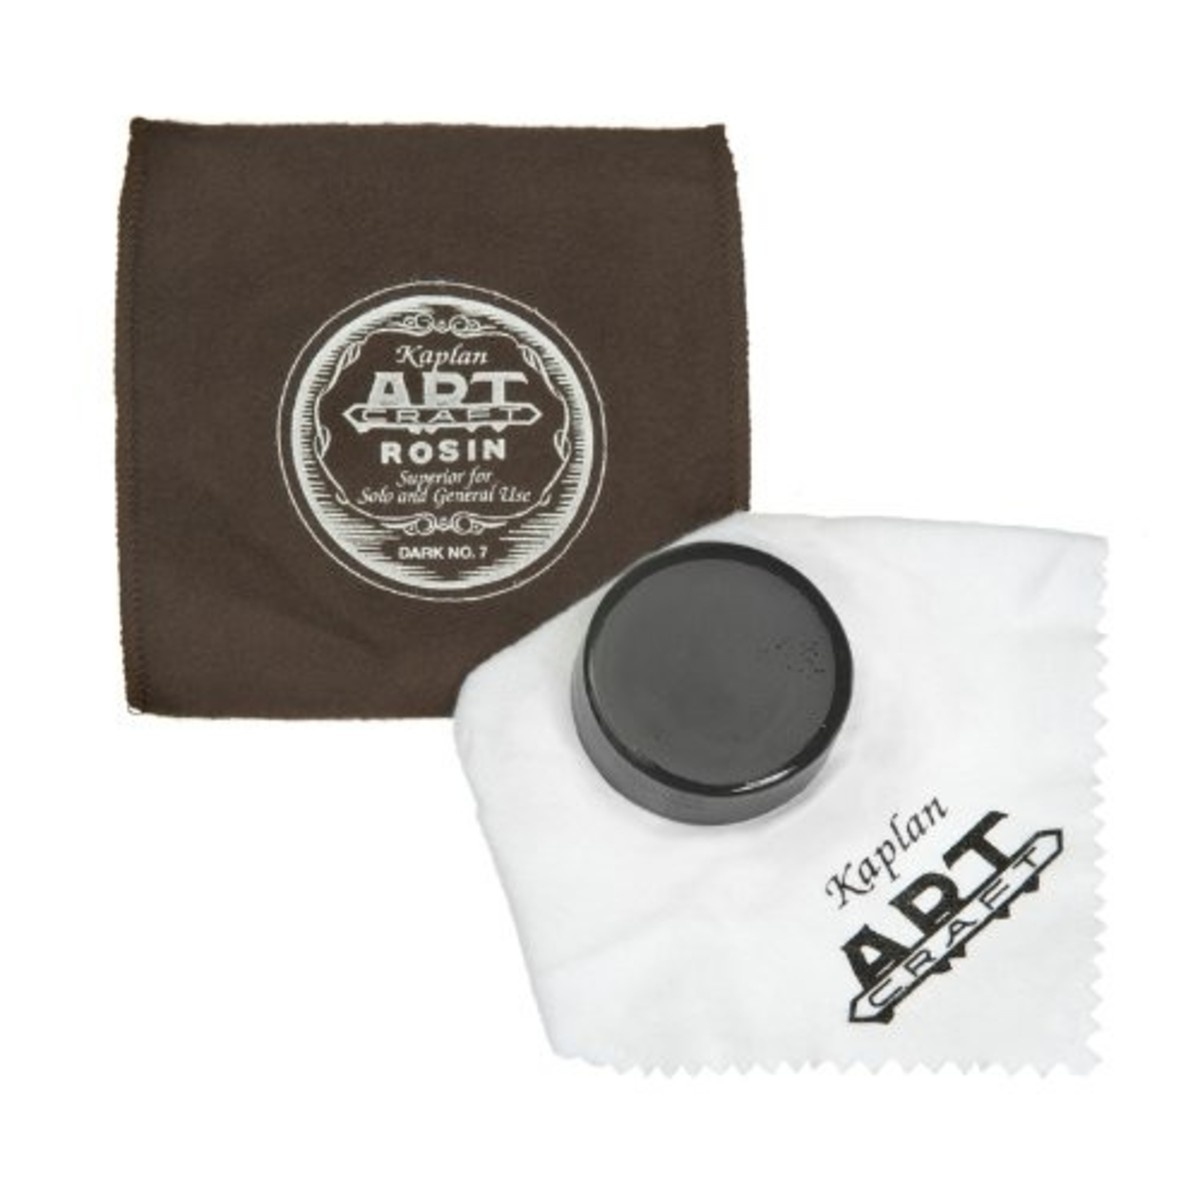
DADDARIO RESINA ARTCRAFT DARK KACR7
Resina Artcraft KACR7 - Resina de alta calidad fabricada usando la ''receta'' tradicional de Ladislav Kaplan. Presentada en un pa o reutilizable. Color oscuro.
Brand: D'Addario
Category: Arts & Entertainment > Hobbies & Creative Arts > Musical Instrument & Orchestra Accessories > Woodwind Instrument Accessories > Oboe & English Horn Accessories > Oboe Care & Cleaning